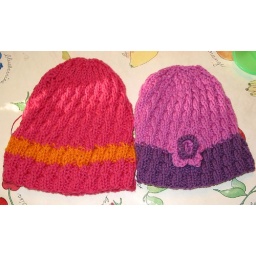
purple and pink by Mom; pink and orange by me....